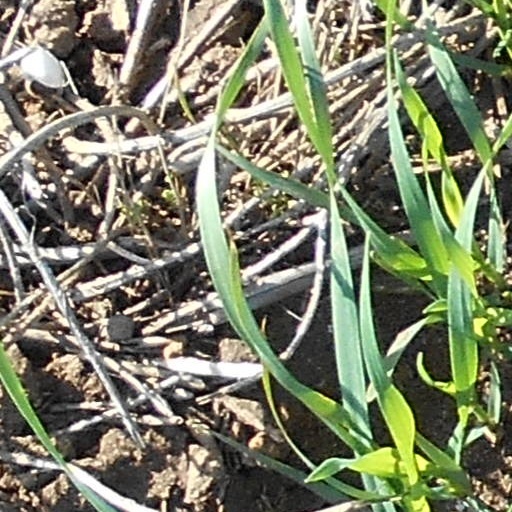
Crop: wheat